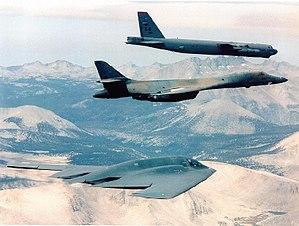
Le Northrop B-2 Spirit, également surnommé Stealth Bomber, est un bombardier de l'US Air Force développé par l'avionneur américain Northrop durant la guerre froide. Avion emblématique appartenant à la catégorie très restreinte des ailes volantes, le B-2 Spirit est l'un des plus célèbres avions furtifs existants. Présenté comme le plus performant au monde dans sa catégorie, il est propulsé par quatre turboréacteurs General Electric F118, d'une poussée unitaire de 77 kN, et dispose de deux soutes pouvant recevoir une charge maximale théorique d'environ 35 tonnes de bombes et missiles divers.
Le Boeing B-52 Stratofortress est un bombardier stratégique subsonique à réaction et à long rayon d'action mis en service en 1955 dans l'United States Air Force. La société Boeing, qui l'a conçu et construit, participe encore à sa maintenance et à son amélioration. Il peut transporter jusqu'à 31 500 kg de munitions air-sol et parcourir plus de 14 000 km sans ravitaillement. En 2017, l'USAF maintient 76 appareils en service.
L'United States Air Force souvent abrégé en US Air Force et USAF, est la branche aérienne des Forces armées des États-Unis. Sa mission actuelle est la défense des États-Unis par le contrôle de l'air, de l'espace et du cyberespace.
Le Strategic Air Command, ou SAC, était un grand commandement de l'United States Air Force, formé en 1946 pour regrouper les unités de bombardement stratégique de l'USAF, destinées en particulier à employer les armes nucléaires des États-Unis. Il regroupait aussi bien des unités de bombardiers, que d'avions ravitailleurs, de chasseurs d'escorte, mais aussi de missiles balistiques intercontinentaux.
Les États-Unis sont l'un des neuf États qui possèdent l'arme nucléaire au début du XXIᵉ siècle. Ils sont le premier pays à avoir développé des armes nucléaires et le seul à les avoir utilisées en temps de guerre lors des bombardements atomiques de Hiroshima et Nagasaki.